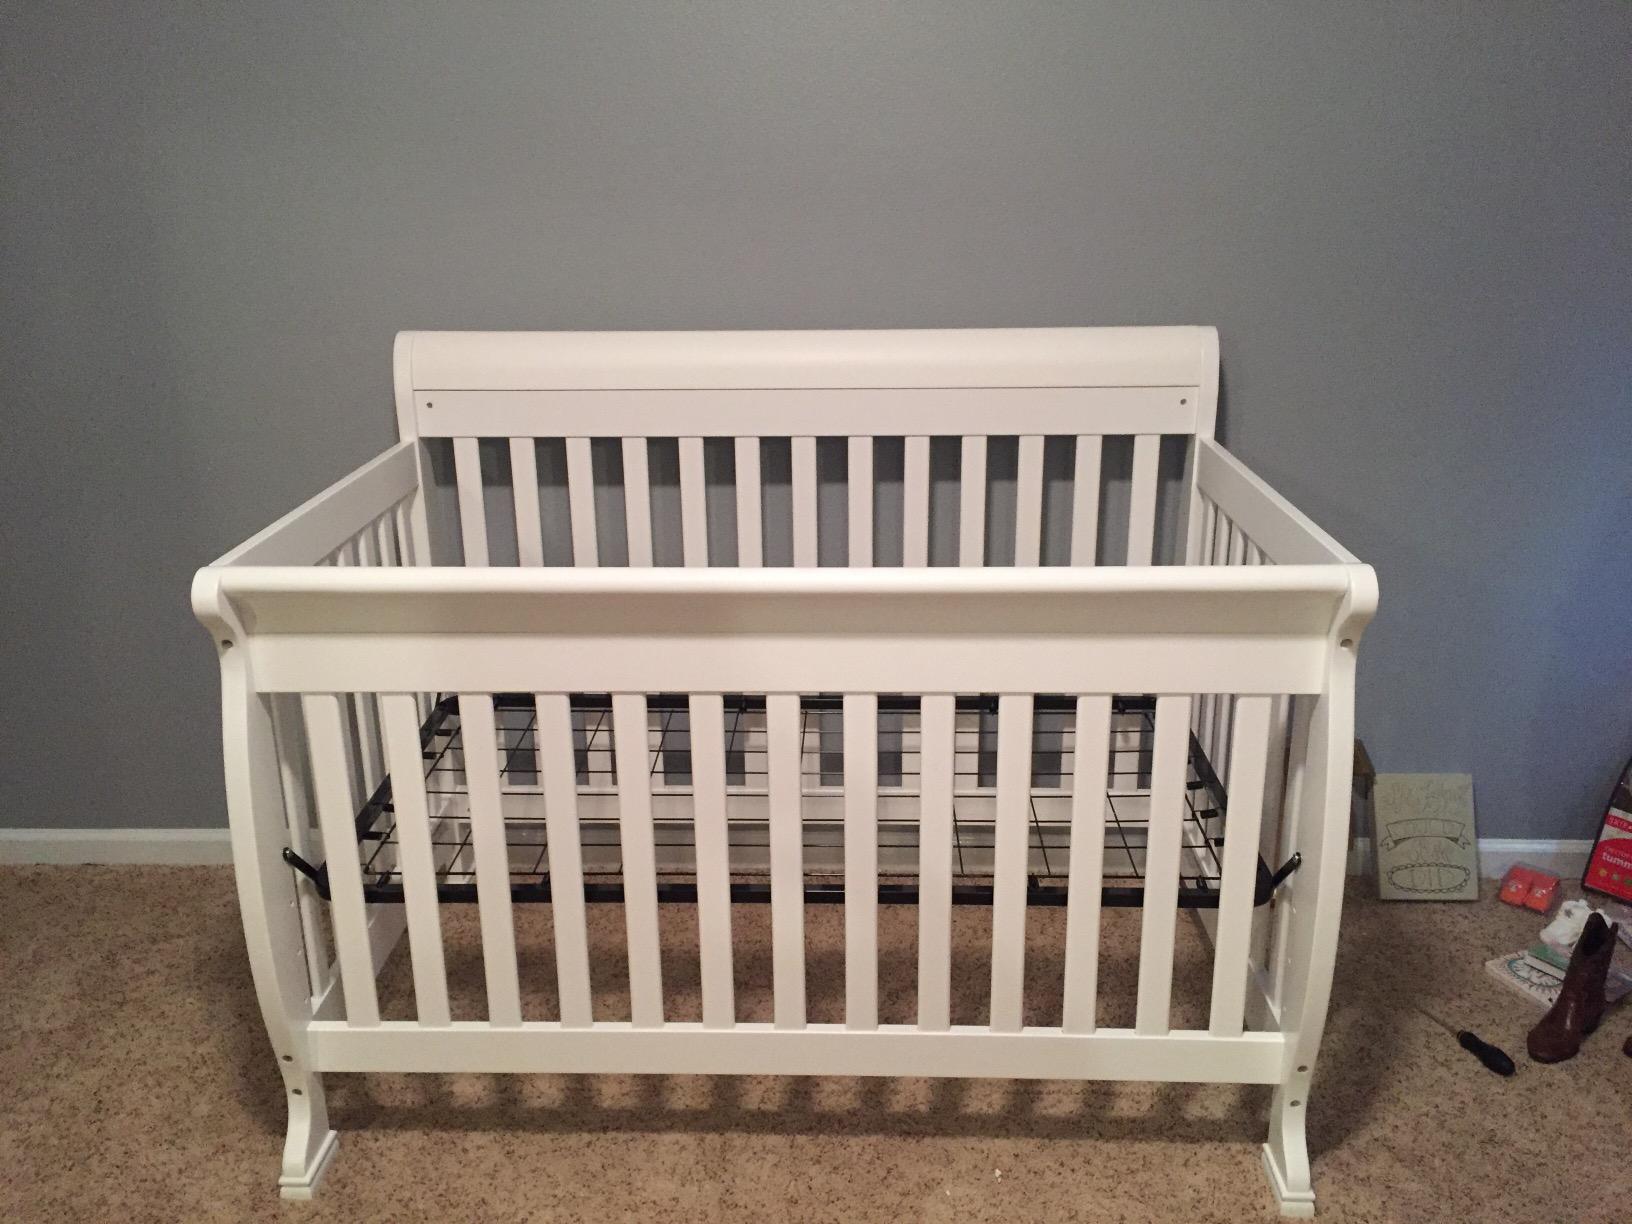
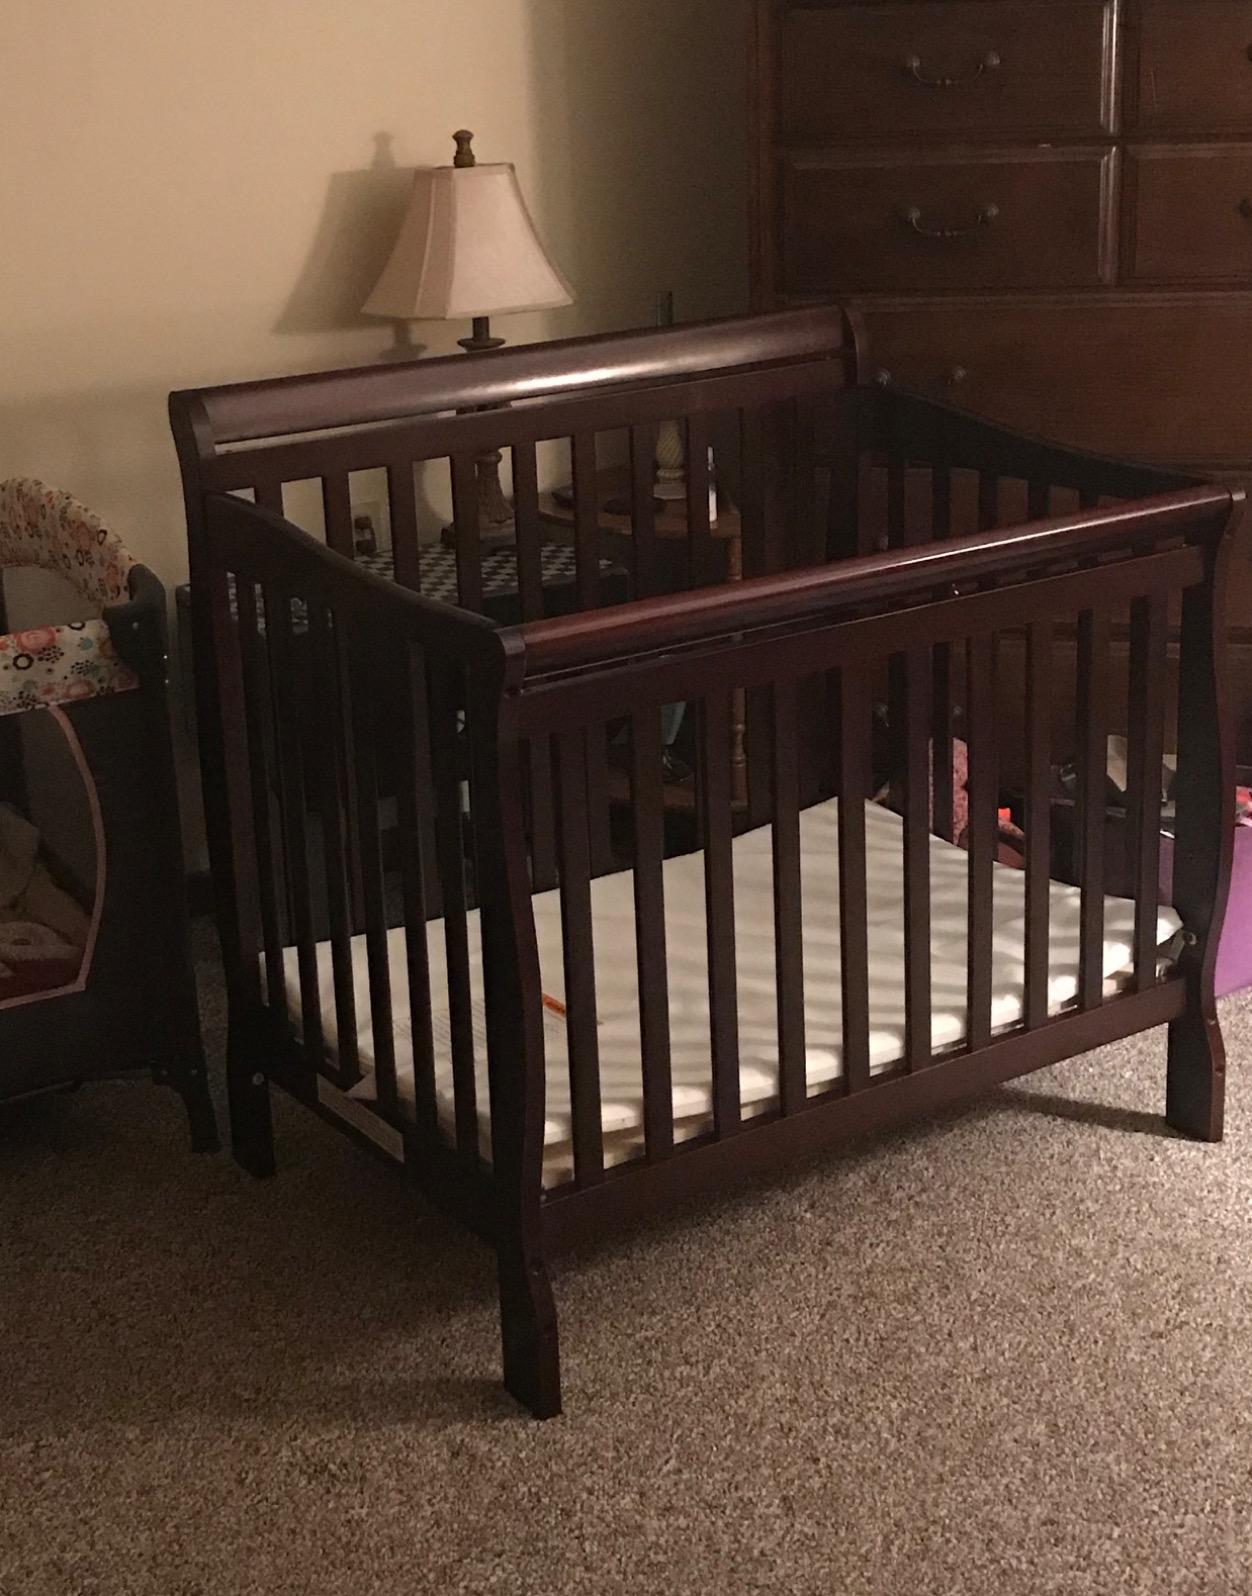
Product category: products_crib
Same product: no